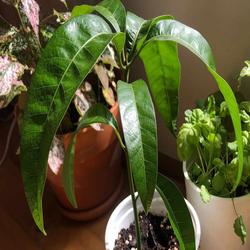
Label: Mango